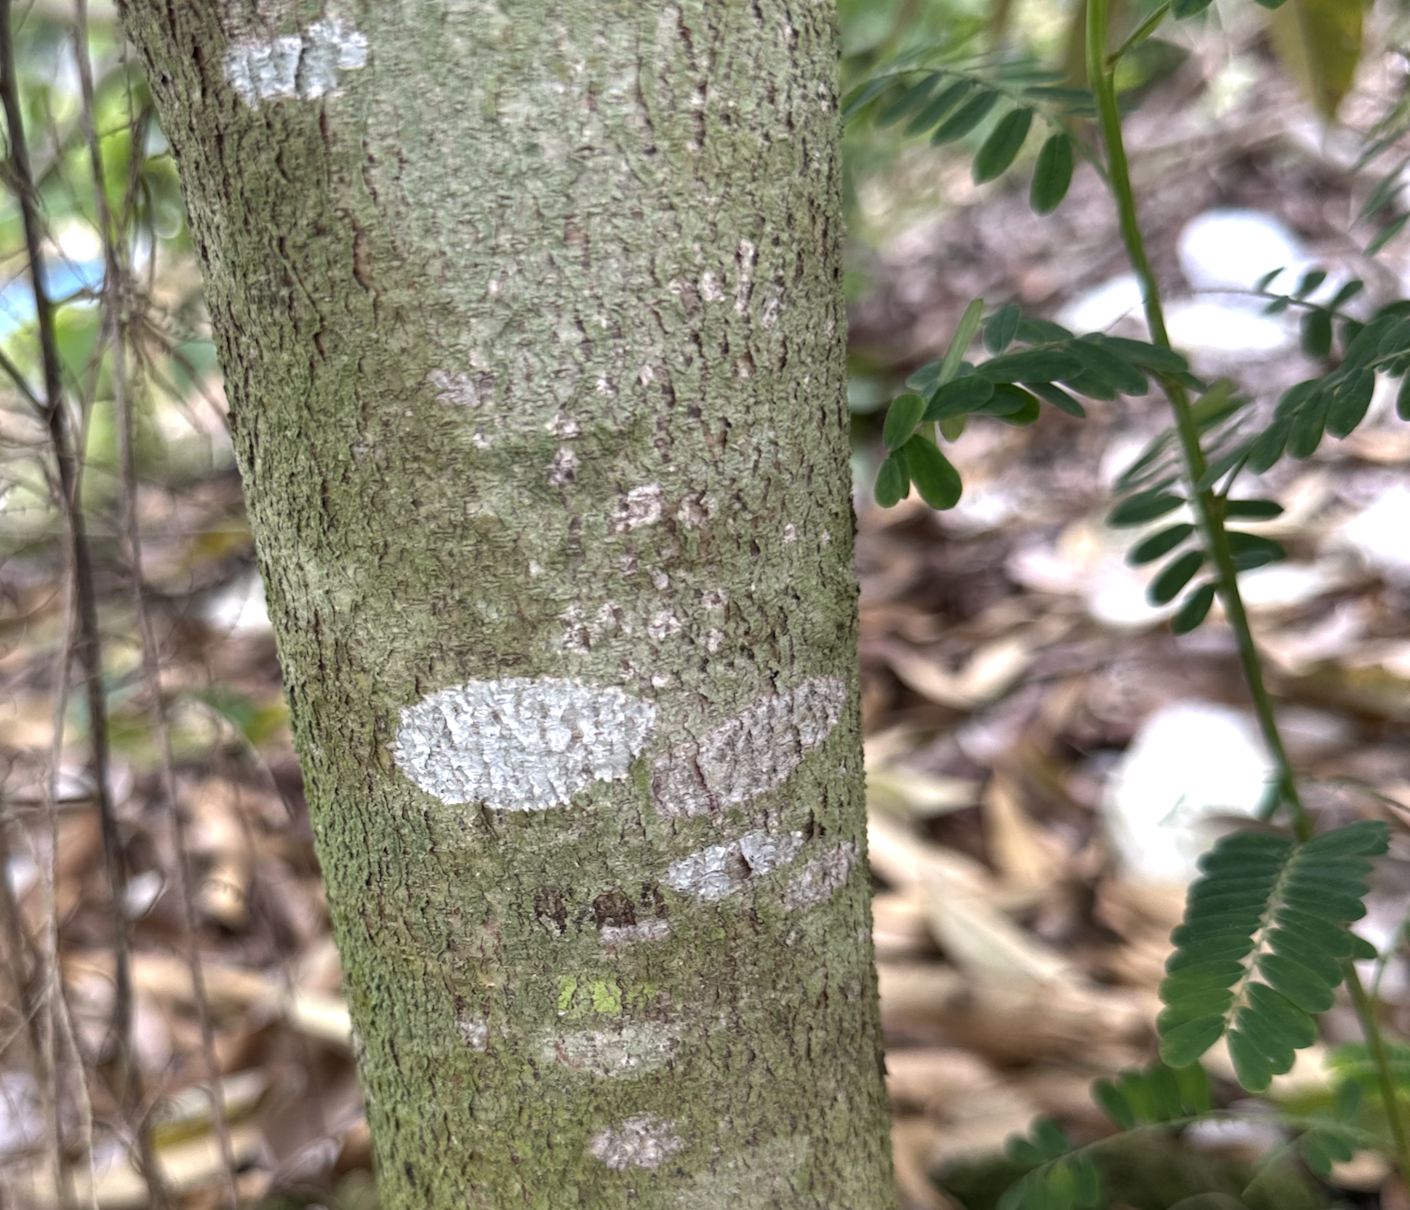
Label: pink_disease